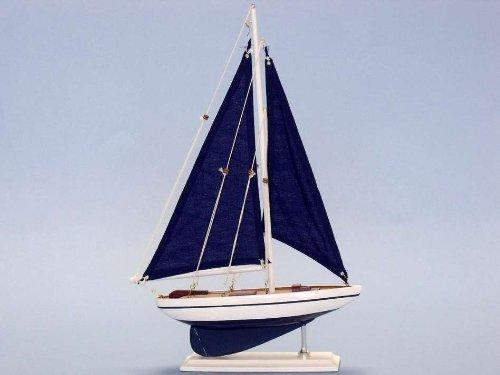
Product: Hampton Nautical Pacific Sailer Sails Boat, 17", Blue
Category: Toys & Games | Arts & Crafts
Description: Includes blue sails ONLY to complement any decor.
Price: $14.42
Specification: ProductDimensions:17x17x17inches|ItemWeight:10.4ounces|ShippingWeight:10.4ounces(Viewshippingratesandpolicies)|DomesticShipping:ItemcanbeshippedwithinU.S.|InternationalShipping:ThisitemcanbeshippedtoselectcountriesoutsideoftheU.S.LearnMore|ASIN:B00GA1X2TY|Californiaresidents:ClickhereforProposition65warning|Itemmodelnumber:ps-blue-bluesails|Manufacturerrecommendedage:5yearsandup